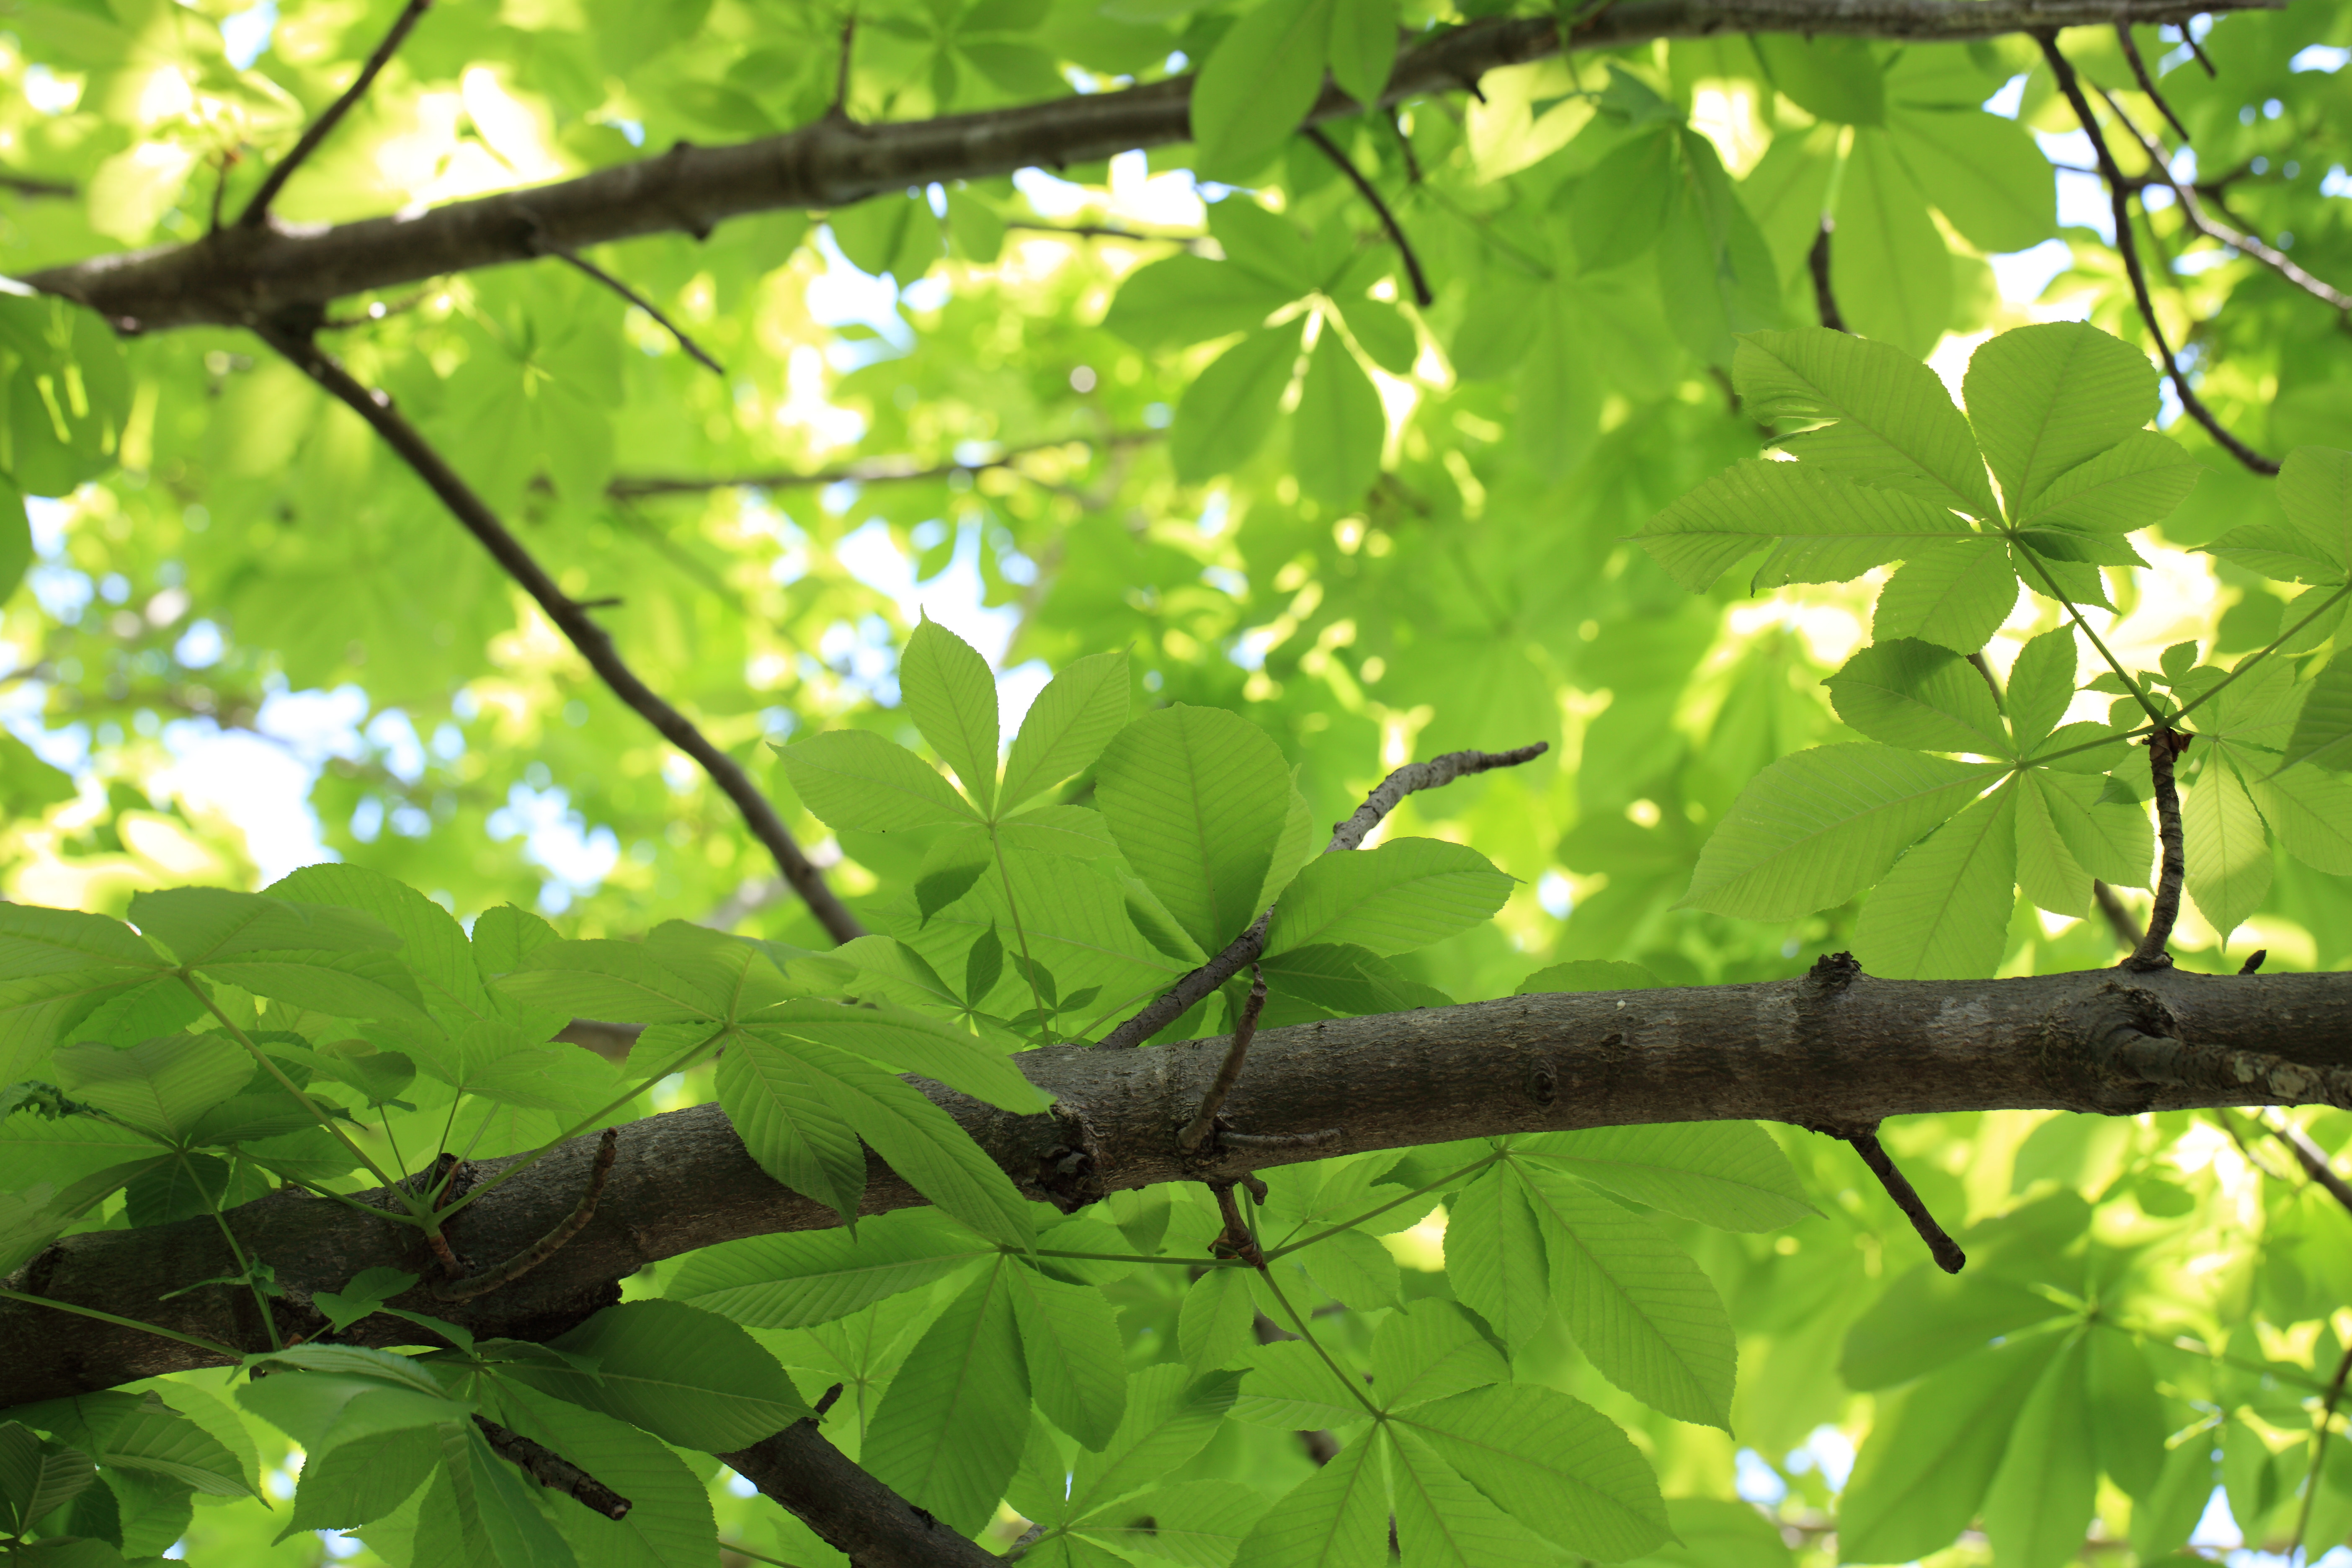
tree, nature, forest, branch, plant, sunlight, leaf, flower, green, high, jungle, produce, autumn, botany, garden, botanical, maple tree, cool image, shrub, rainforest, deciduous, 5d, hires, woodland, markii, hi, res, resolution, ibaraki, naka, aesculus, turbinata, japanesehorsechestnut, flowering plant, woody plant, land plant, plane tree family